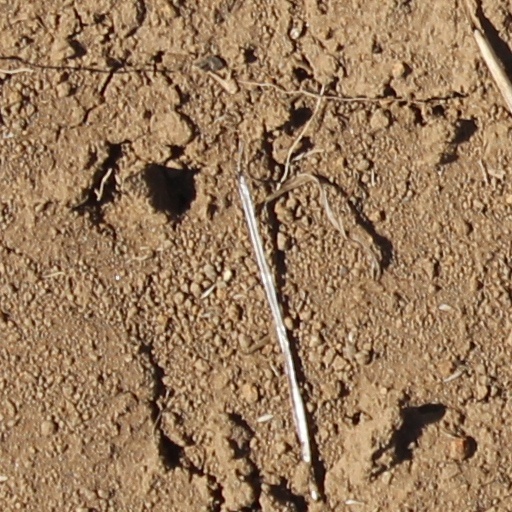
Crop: wheat